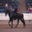
Label: horse